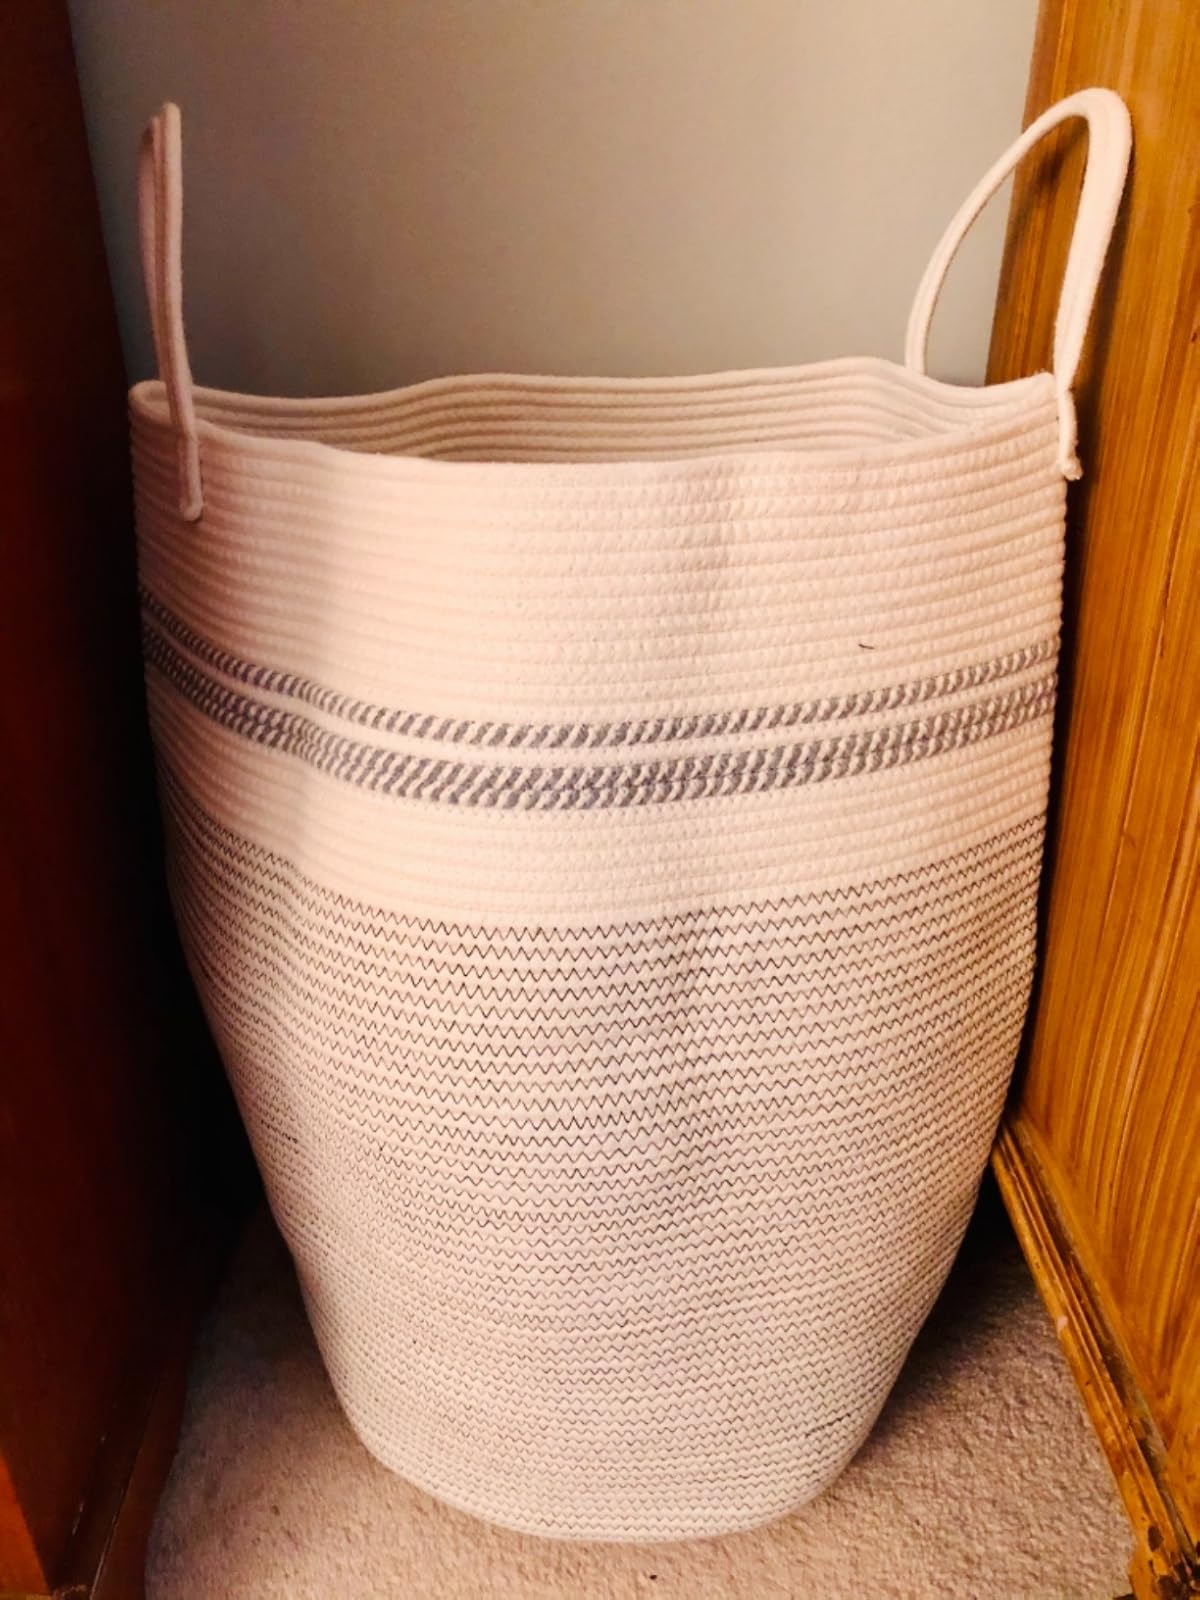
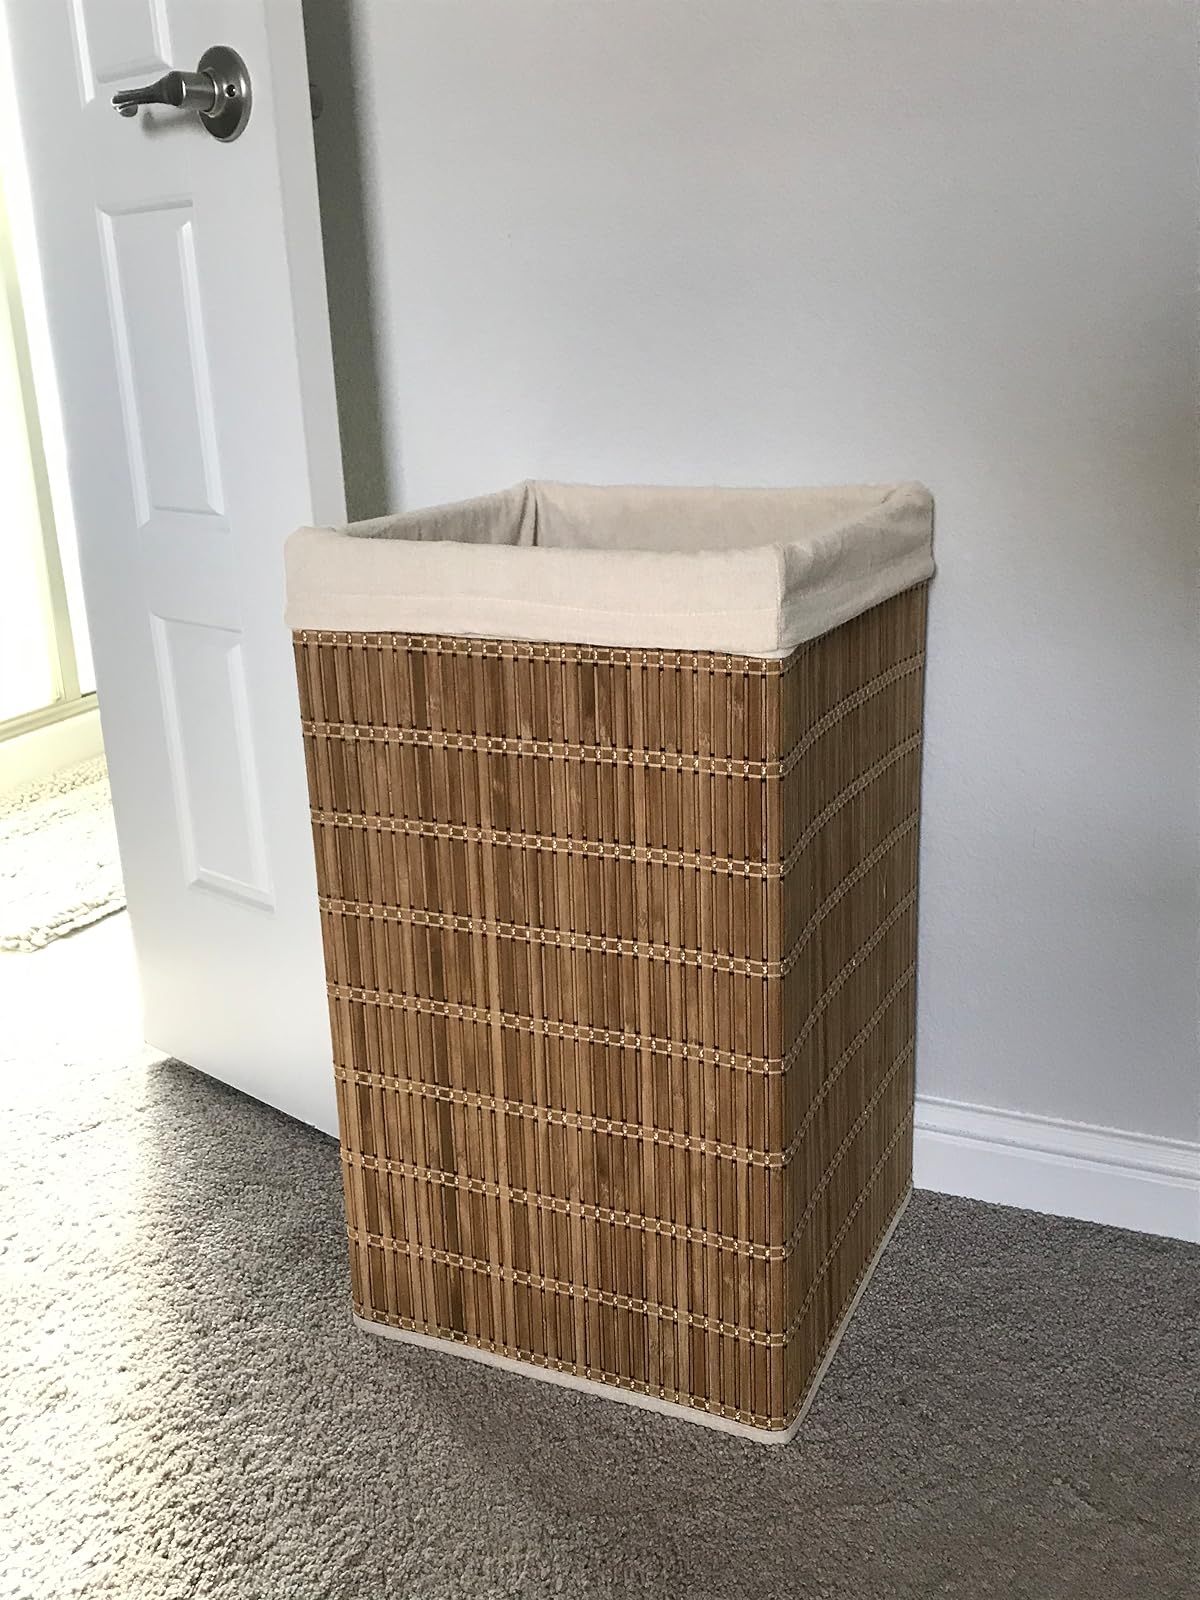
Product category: items_hamper
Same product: no